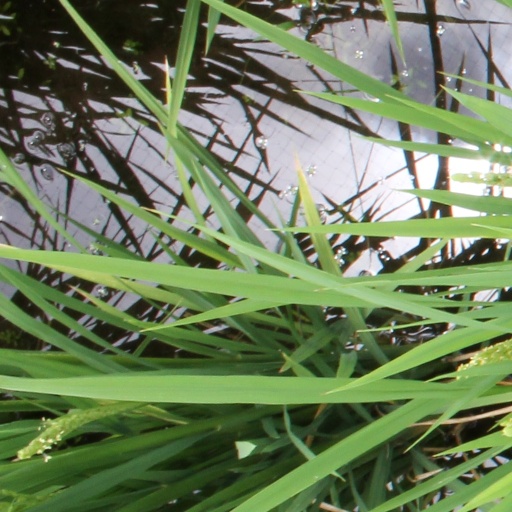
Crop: rice